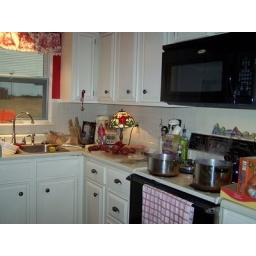
A busy kitchen - steaming up the windows in the whole house